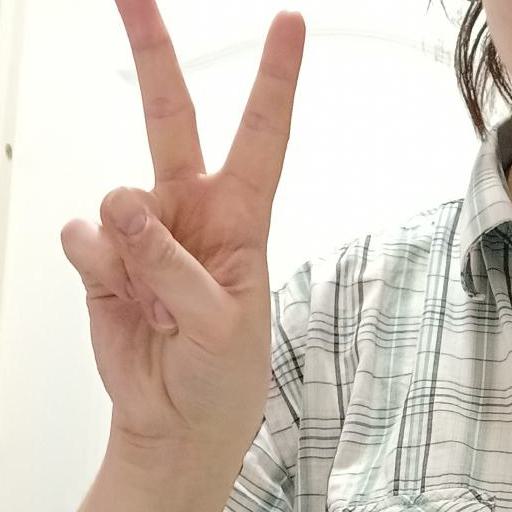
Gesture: peace